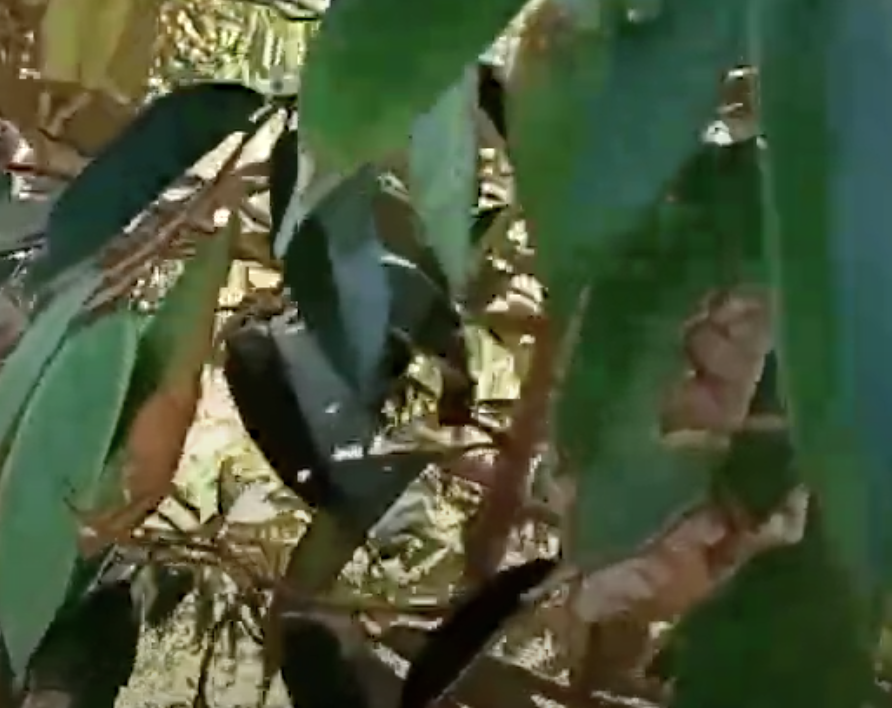
Label: sooty_mold